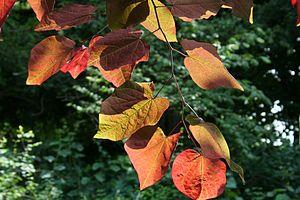
Feuilles du Cercis canadensis 'Forest Pansy'